Guy Sutton Bocquet

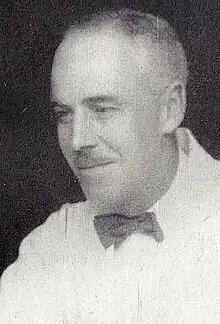
Colonel G.S. Bocquet CIE

Lieutenant-Colonel Guy Sutton Bocquet CIE VD FRSA (14 May 1882 – 18 January 1961) was Deputy Director of Railways in Mesopotamia during World War I, a senior officer in the East Bengal Railway Company between 1925 and 1936, and in command of the East Bengal Railway Battalion Auxiliary Force in India between 1925 and 1932. He was aide-de-camp to the Viceroy of India between 1928 and 1932.